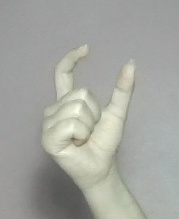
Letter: nun